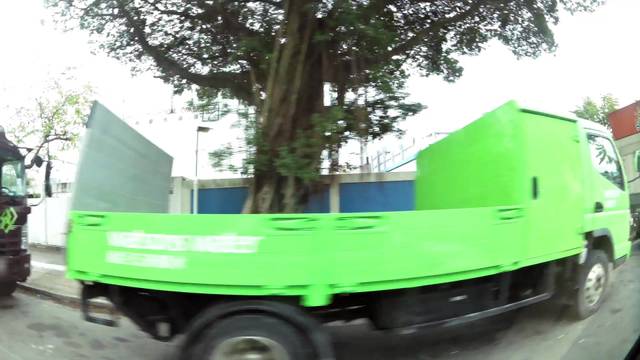
Region: China
Coordinates: 22.46, 114.188